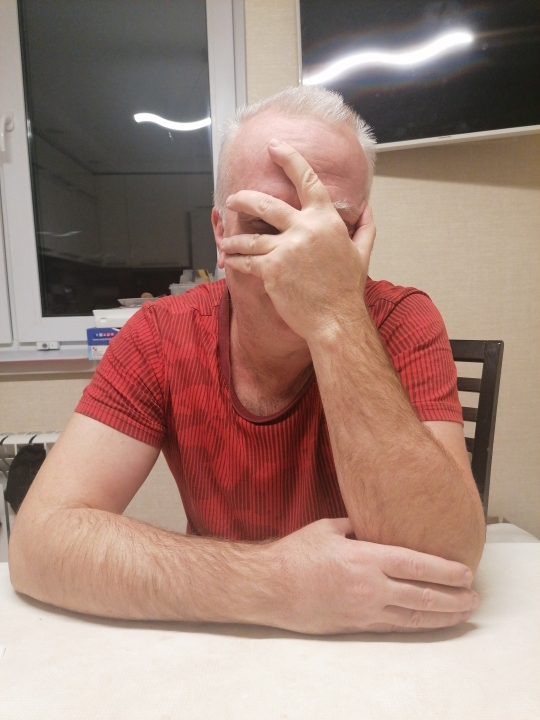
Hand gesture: no_gesture